Battle of Arras (1940)

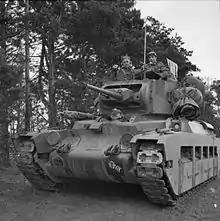

Frieser wrote that the Franco–British counter-attack at Arras, had a disproportionate effect on the Germans because the higher commanders were apprehensive about flank security. Ewald von Kleist, the commander of perceived a "serious threat" and informed Lieutenant-General Franz Halder, Chief of the General Staff of (OKH), that he had to wait until the crisis was resolved before he continued. Colonel-General Günther von Kluge, the 4th Army commander, ordered the tanks to halt, with the support of Rundstedt. On 22 May, when the attack had been repulsed, Rundstedt ordered that the situation at Arras must be restored before moved on Boulogne and Calais. At OKW the panic was worse and Hitler contacted Army Group A on 22 May, to order that all mobile units were to operate either side of Arras and infantry units were to operate to the east.